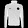
Label: Coat